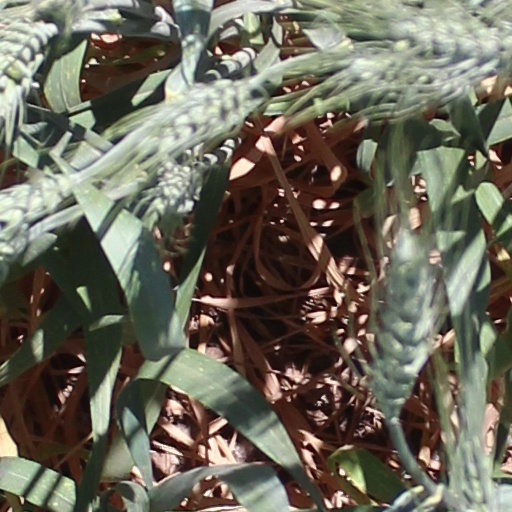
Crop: wheat